Esmée Denters

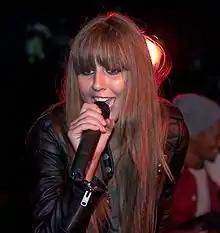
Denters performing live in October 2009

In April 2009, Denters confirmed on Dutch radio station Radio 538 that her debut album would be released in the Netherlands on 22 May 2009, also confirming that the album is a mix of Pop and R&B with both ballads, and uptempo tracks. Her debut single, also the title song of the album, was released in the Netherlands on 14 April 2009 and in the UK on 15 August. "Outta Here" reached number five in the Netherlands and charted in Belgium, where it reached number 3 for five weeks on the Flemish Region Albums Chart. The album was released in the UK on 11 January 2010 and features her 2008 charity duet with Timberlake, "Follow My Lead" as an additional bonus song. The second single, "Admit It", only reached 28 in the Netherlands and 56 in the UK.